Herbert Austin, 1st Baron Austin

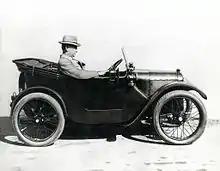
Austin driving an Austin 7

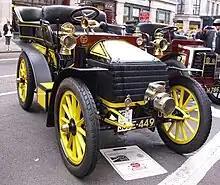
Wolseley by Herbert Austin 10 hp 2-cylinders 1141 cc 1903 example

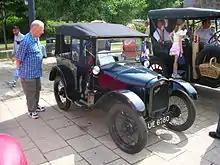
Austin by Herbert Austin 7 Chummy, 1928 example

Frederick Wolseley wound up the Sydney-registered company in 1889 and transferred ownership of the business to a new company registered in London but all operations remained in Australia. Difficulties with suppliers persuaded the Wolseley board to move assembly to England in 1893. Frederick Wolseley and Herbert Austin left John Howard in charge of the Australian operation and returned to England in November 1893. Austin set up a factory in Broad Street, Birmingham. Fredrick Wolseley resigned from the company in 1894. The Broad Street factory was not large enough, so Austin bought a bigger premises in Aston, Birmingham. Shearing machinery sales were highly seasonal, thus during slack periods in the year they built bicycles.